Audition

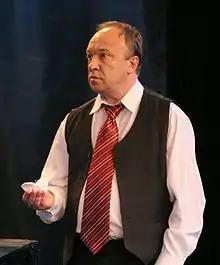
For actors, monologues and speeches are the "calling card" that they use to demonstrate their skills to casting directors.

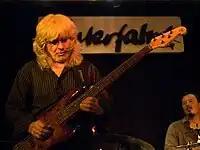
A bassist auditioning for a pop band might be asked to play basslines from a range of different styles.

An audition is a sample performance by an actor, singer, musician, dancer or other performer. It typically involves the performer displaying their talent through a previously memorized and rehearsed solo piece or by performing a work or piece given to the performer at the audition or shortly before. In some cases, such as with a model or acrobat, the individual may be asked to demonstrate a range of professional skills. Actors may be asked to present a monologue. Singers will perform a song in a popular music context or an aria in a Classical context. A dancer will present a routine in a specific style, such as ballet, tap dance or hip-hop, or show his or her ability to quickly learn a choreographed dance piece.